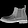
Label: Ankle boot